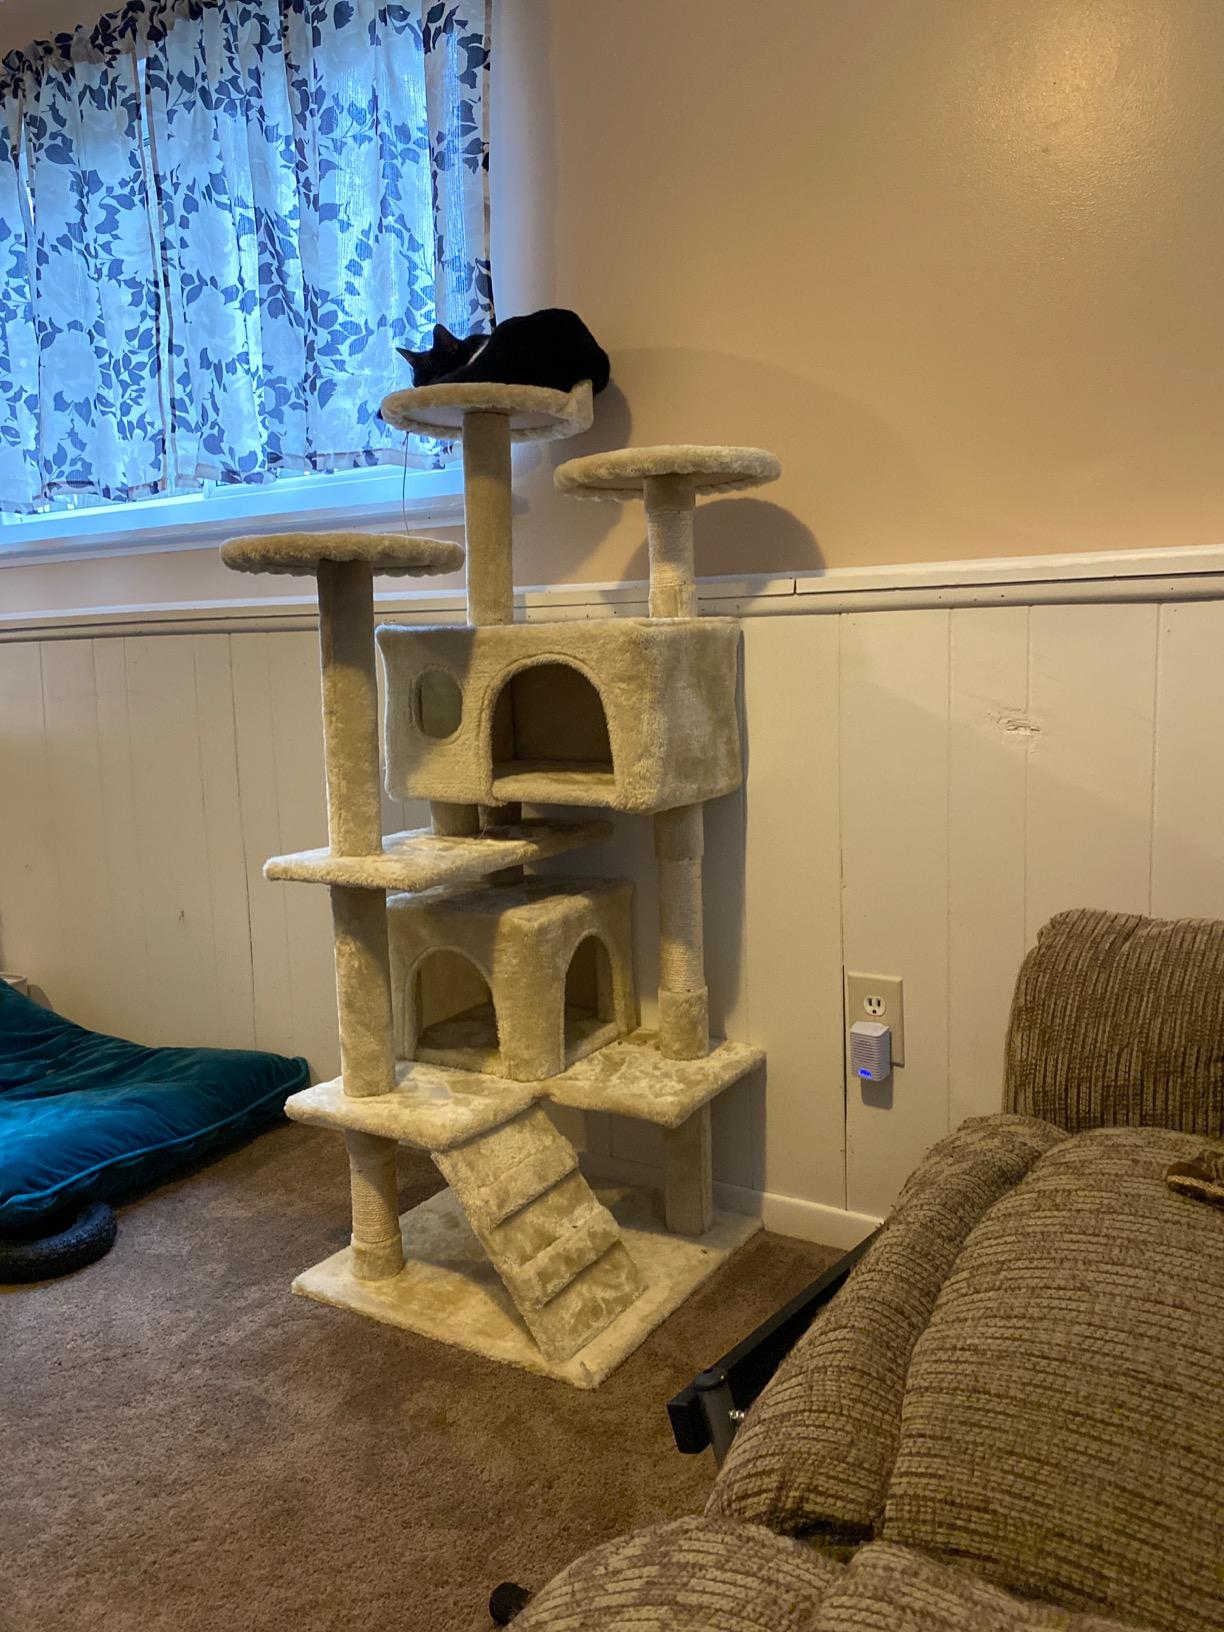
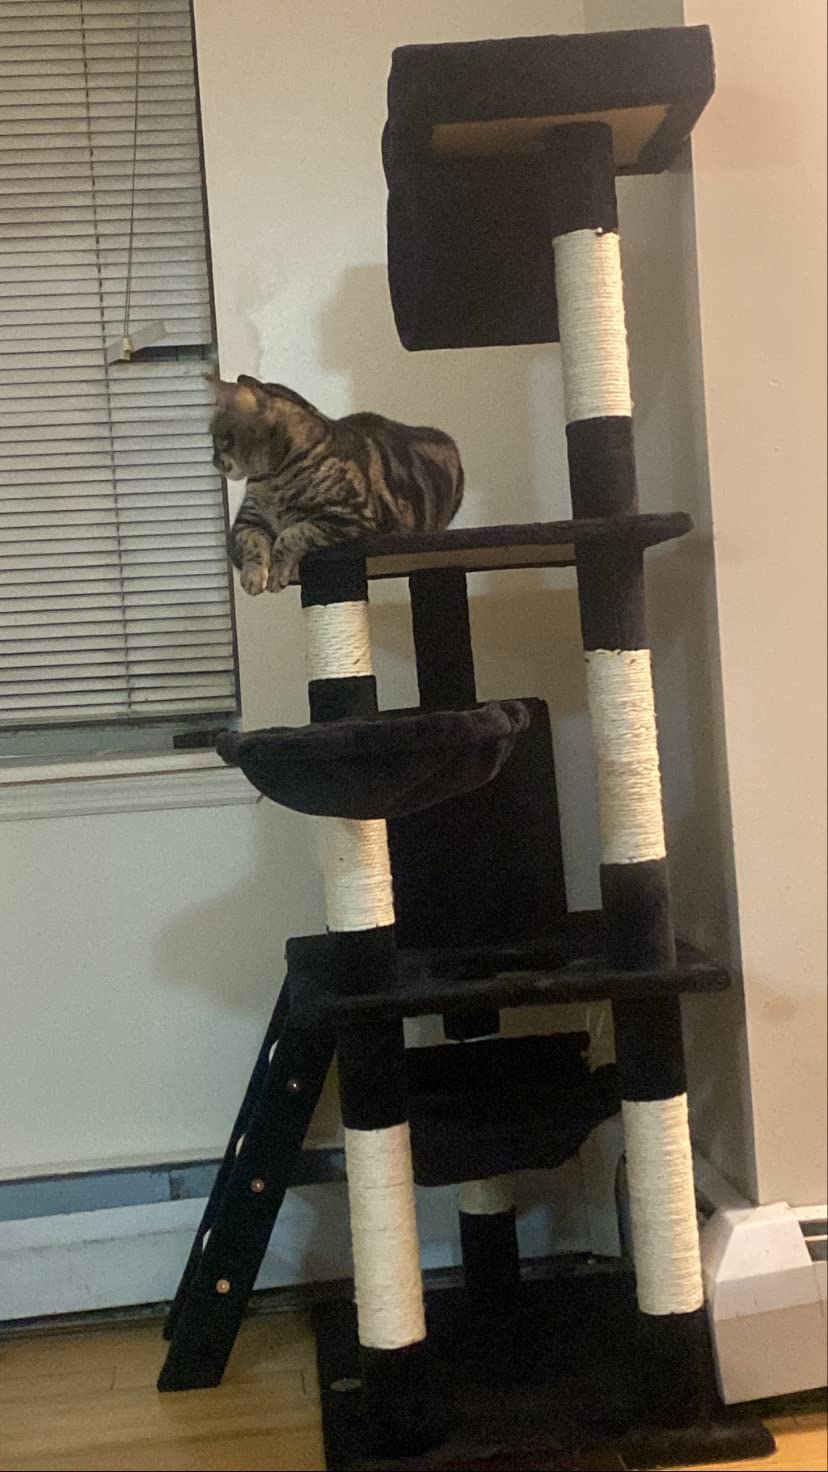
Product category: items_cat tree
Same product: no